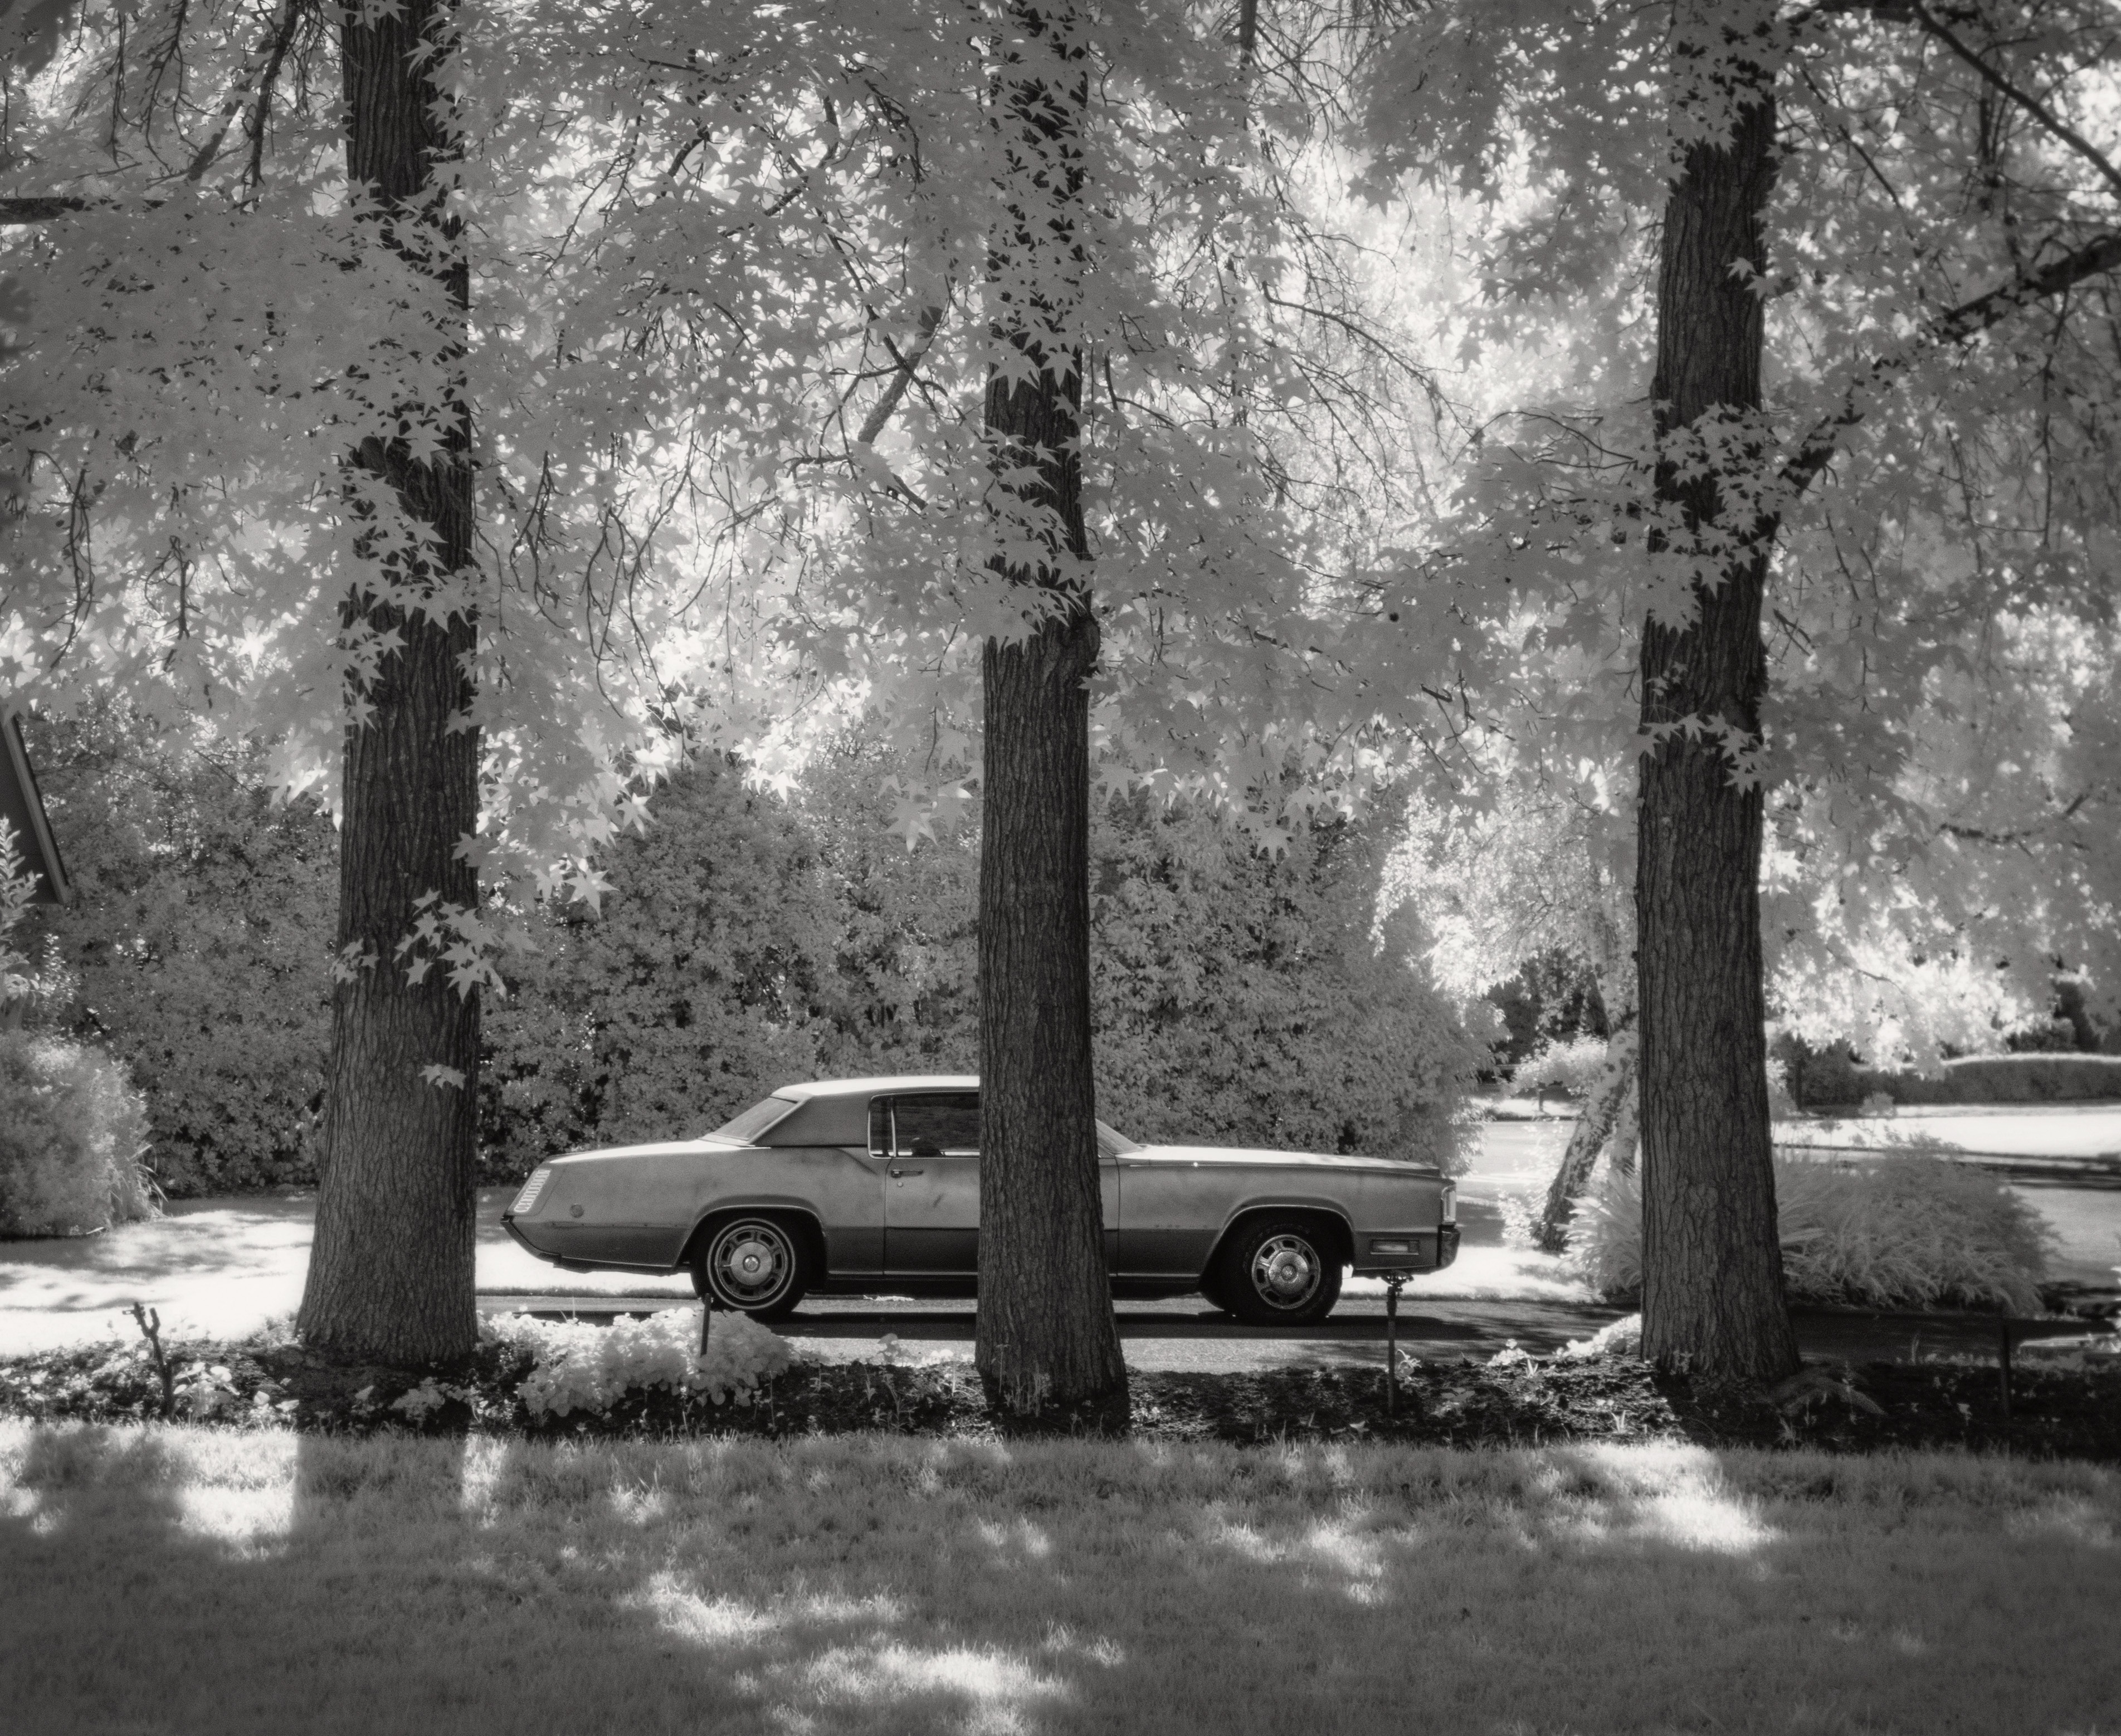
tree, snow, winter, black and white, photography, weather, monochrome, season, monochrome photography, woody plant